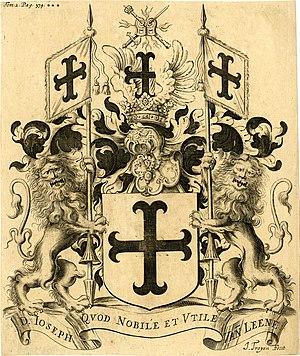
Joseph van den Leene, écuyer, seigneur de Lodinsart, Castillon et Huyseghem, né le 12 août 1654 à Anvers et décédé le 16 février 1742, est conseiller du roi et premier roi d'armes des Pays-Bas et du duché de Bourgogne, dit Toison d'Or.
La famille van den Leene est une ancienne famille de la noblesse des Pays-Bas méridionaux. Plusieurs de ses membres furent rois d'armes.